No. 15 Squadron RAF Regiment

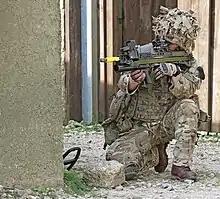
A member of 15 Squadron RAF Regiment responds to a staged attack at the Stanford Training Area (STANTA) in Norfolk during the final exercise before deploying to Afghanistan

The squadron was formed (as No. 15 Light Anti-Aircraft (LAA) Squadron) from No. 2700 LAA Squadron in June 1946 at RAF Nethertown and was renamed as No. 15 Squadron RAF Regiment a year later in June 1947. In 1957, the squadron was called upon for security and defence duties in Northern Ireland with personnel serving at RAF Aldergrove and RAF Ballykelly. From 1959 the squadron served in the Far East, helping to quell a Coup D'Etat in Brunei in 1962, and was deployed to RAF Seletar (Singapore) between 1964 and 1969. In the 1970s it was active in the Middle East, Hong Kong, Northern Ireland, Malta and Cyprus.